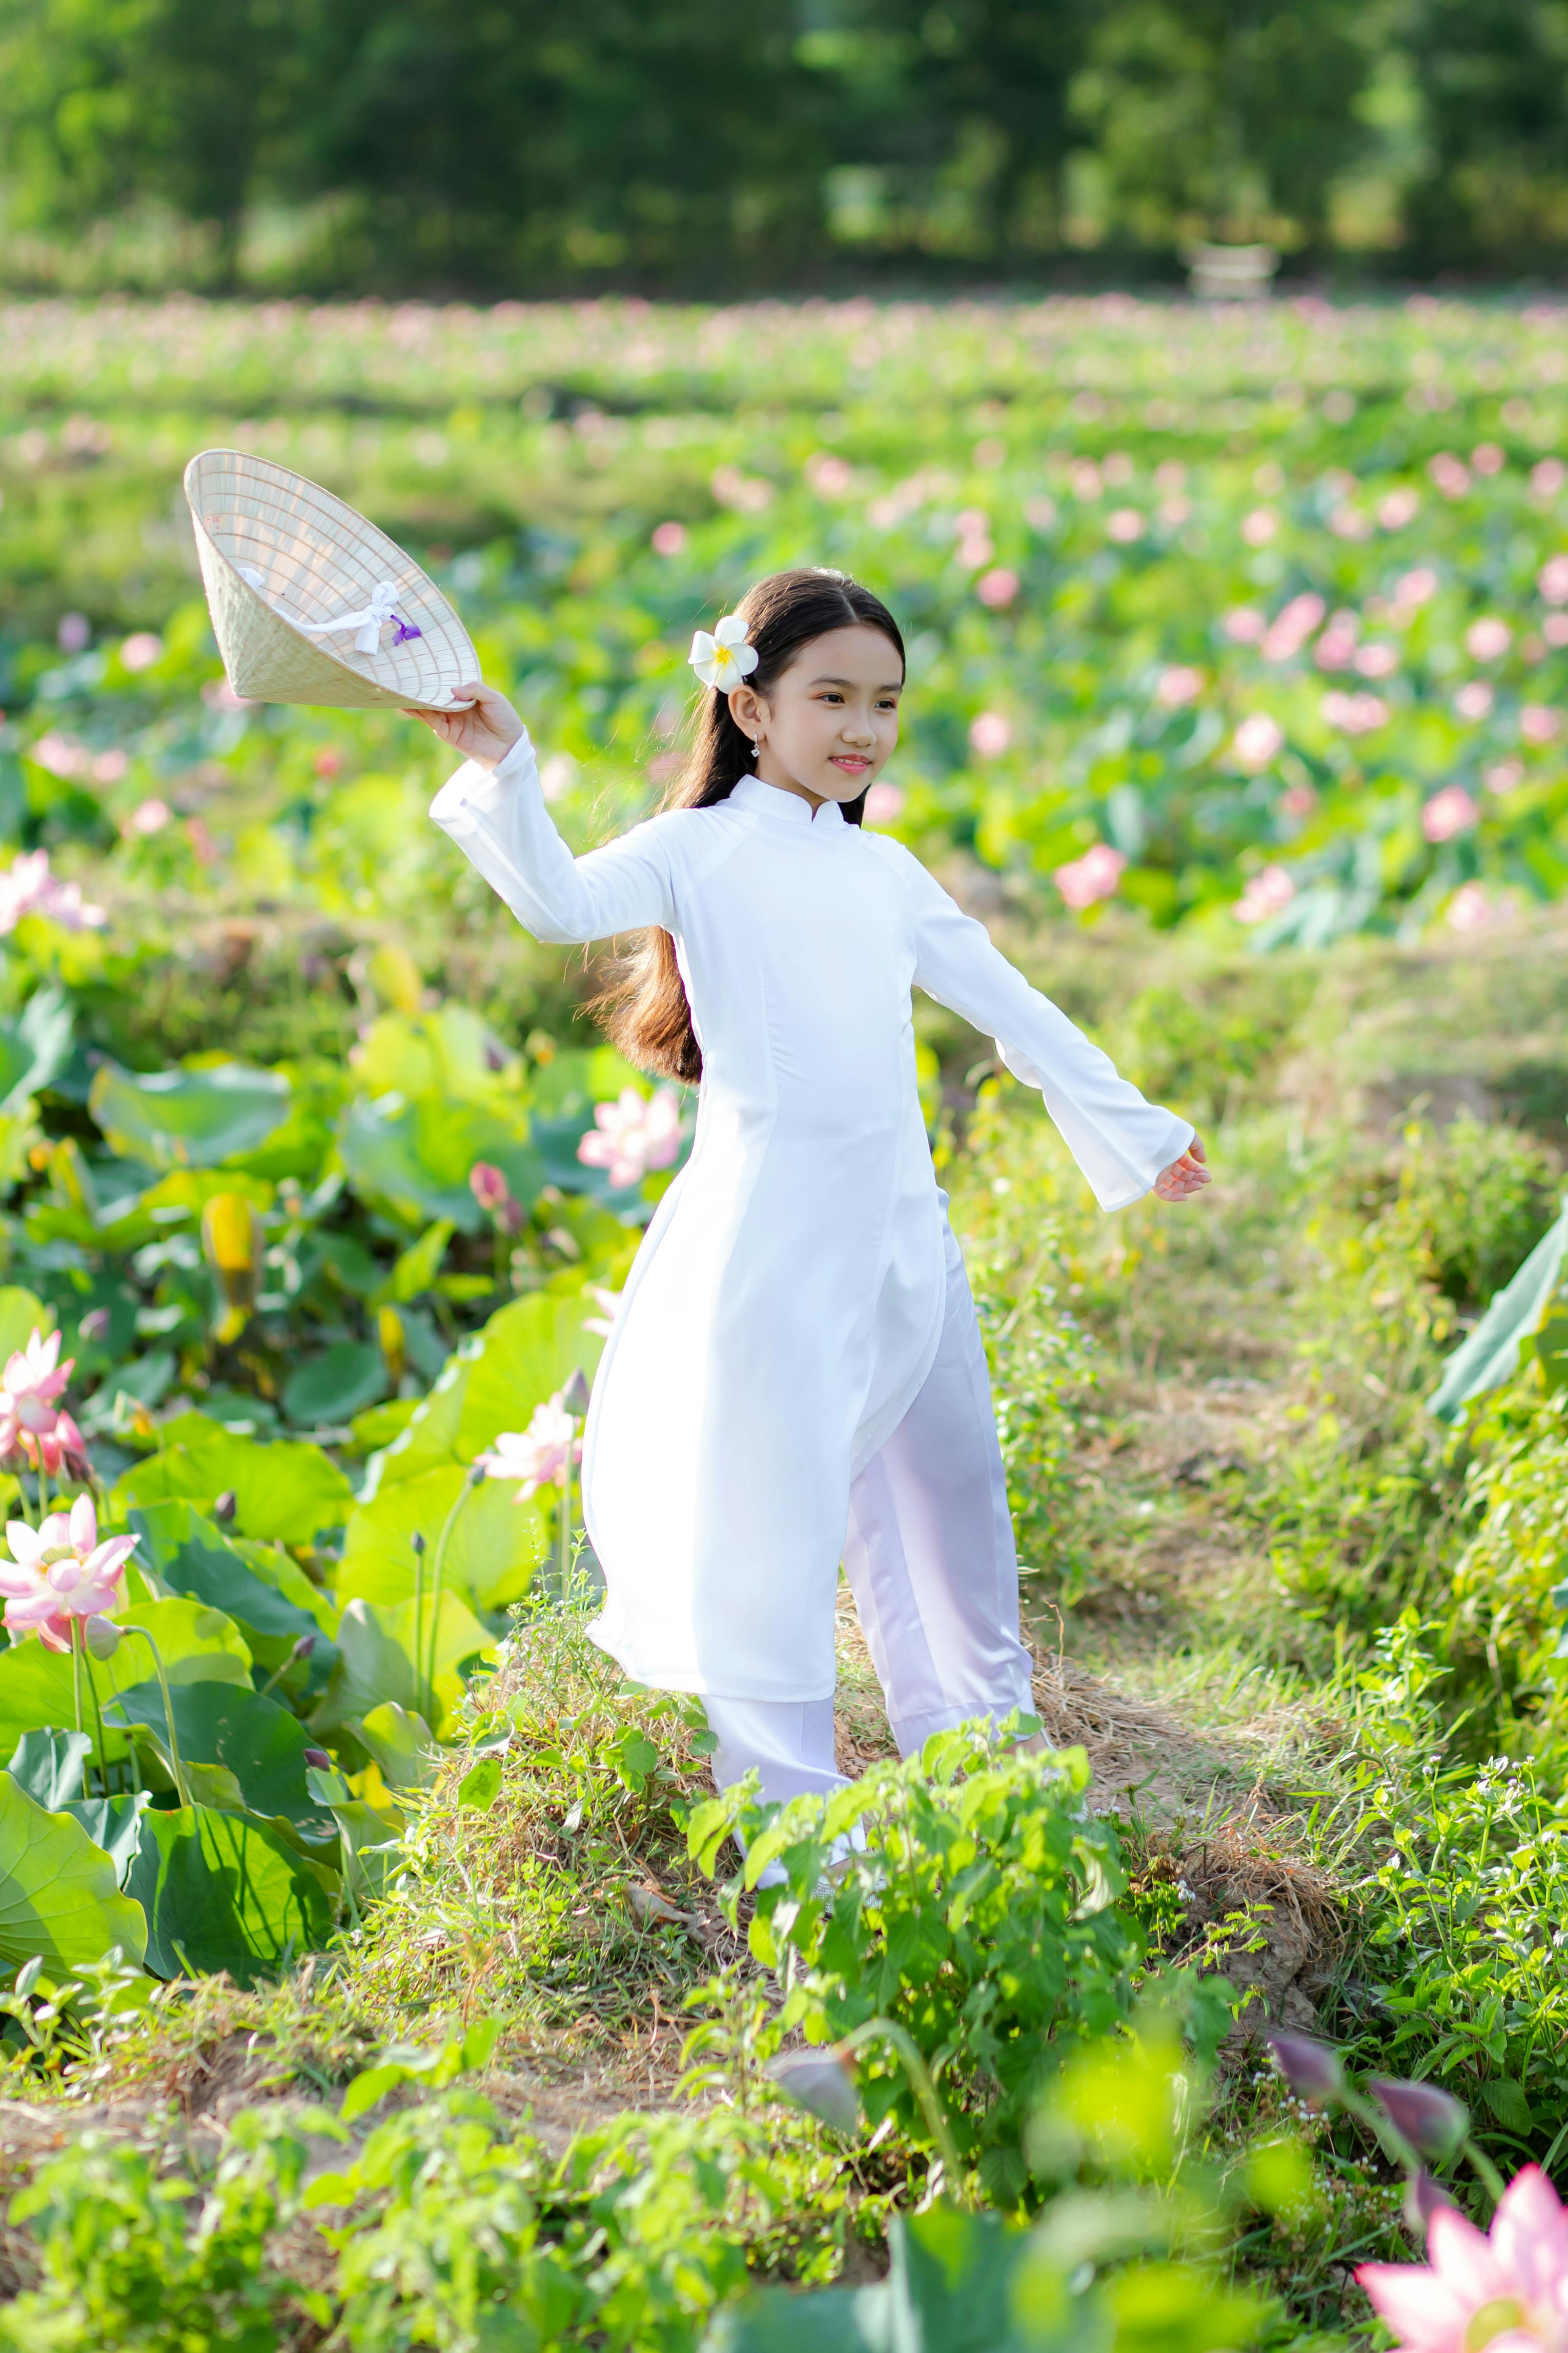
woman, plant, People in nature, nature, flower, leaf, botany, green, happy, sunlight, dress, grass, leisure, grassland, bride, meadow, grass family, landscape, formal wear, gown, lawn, sports equipment, event, recreation, field, bridal clothing, wedding dress, fun, wilderness, racquet sport, garden, plantation, spring, forest, agriculture, shrub, wildflower, prairie, pasture, woodland, wildlife, child, photo shoot, feather, vacation, farm